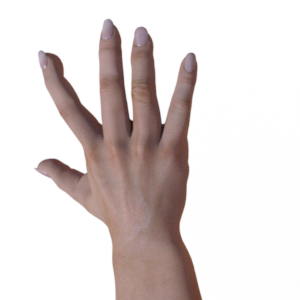
Label: paper